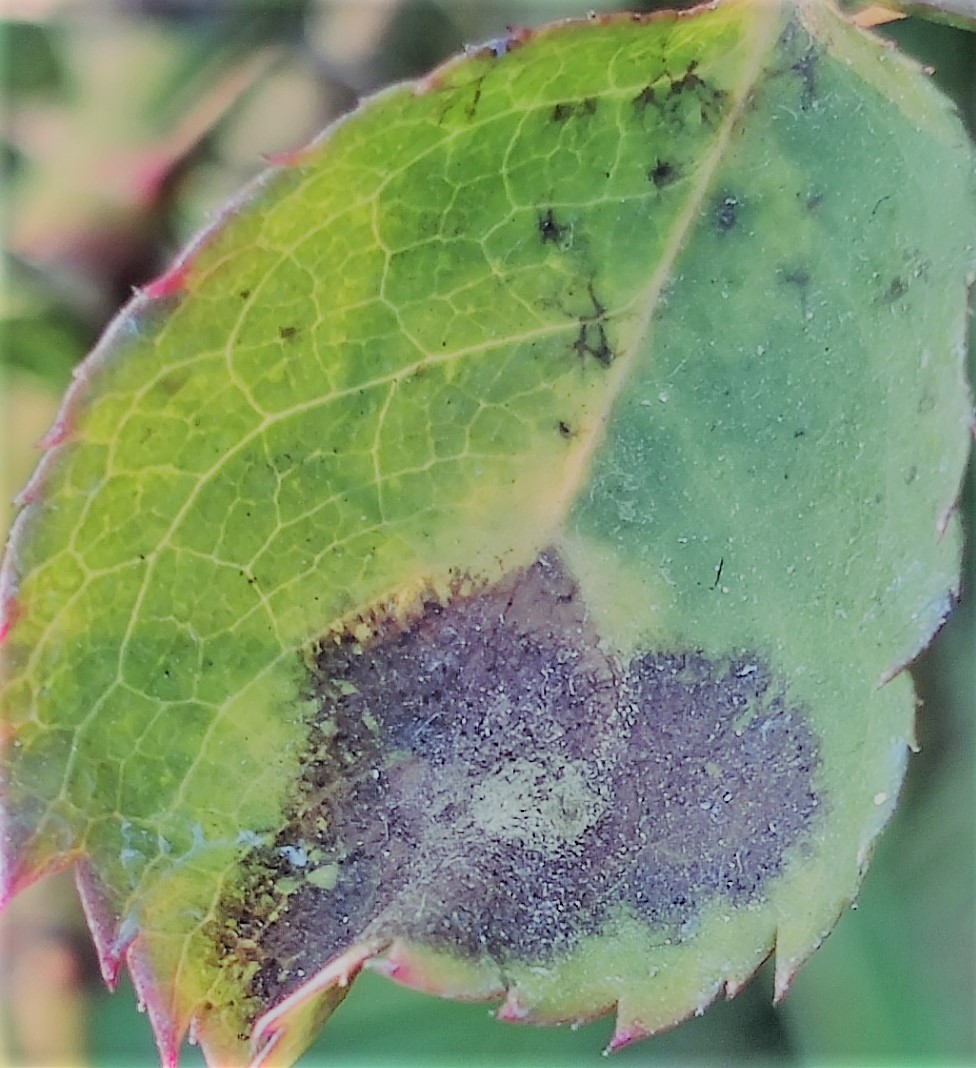
Label: Black Spot